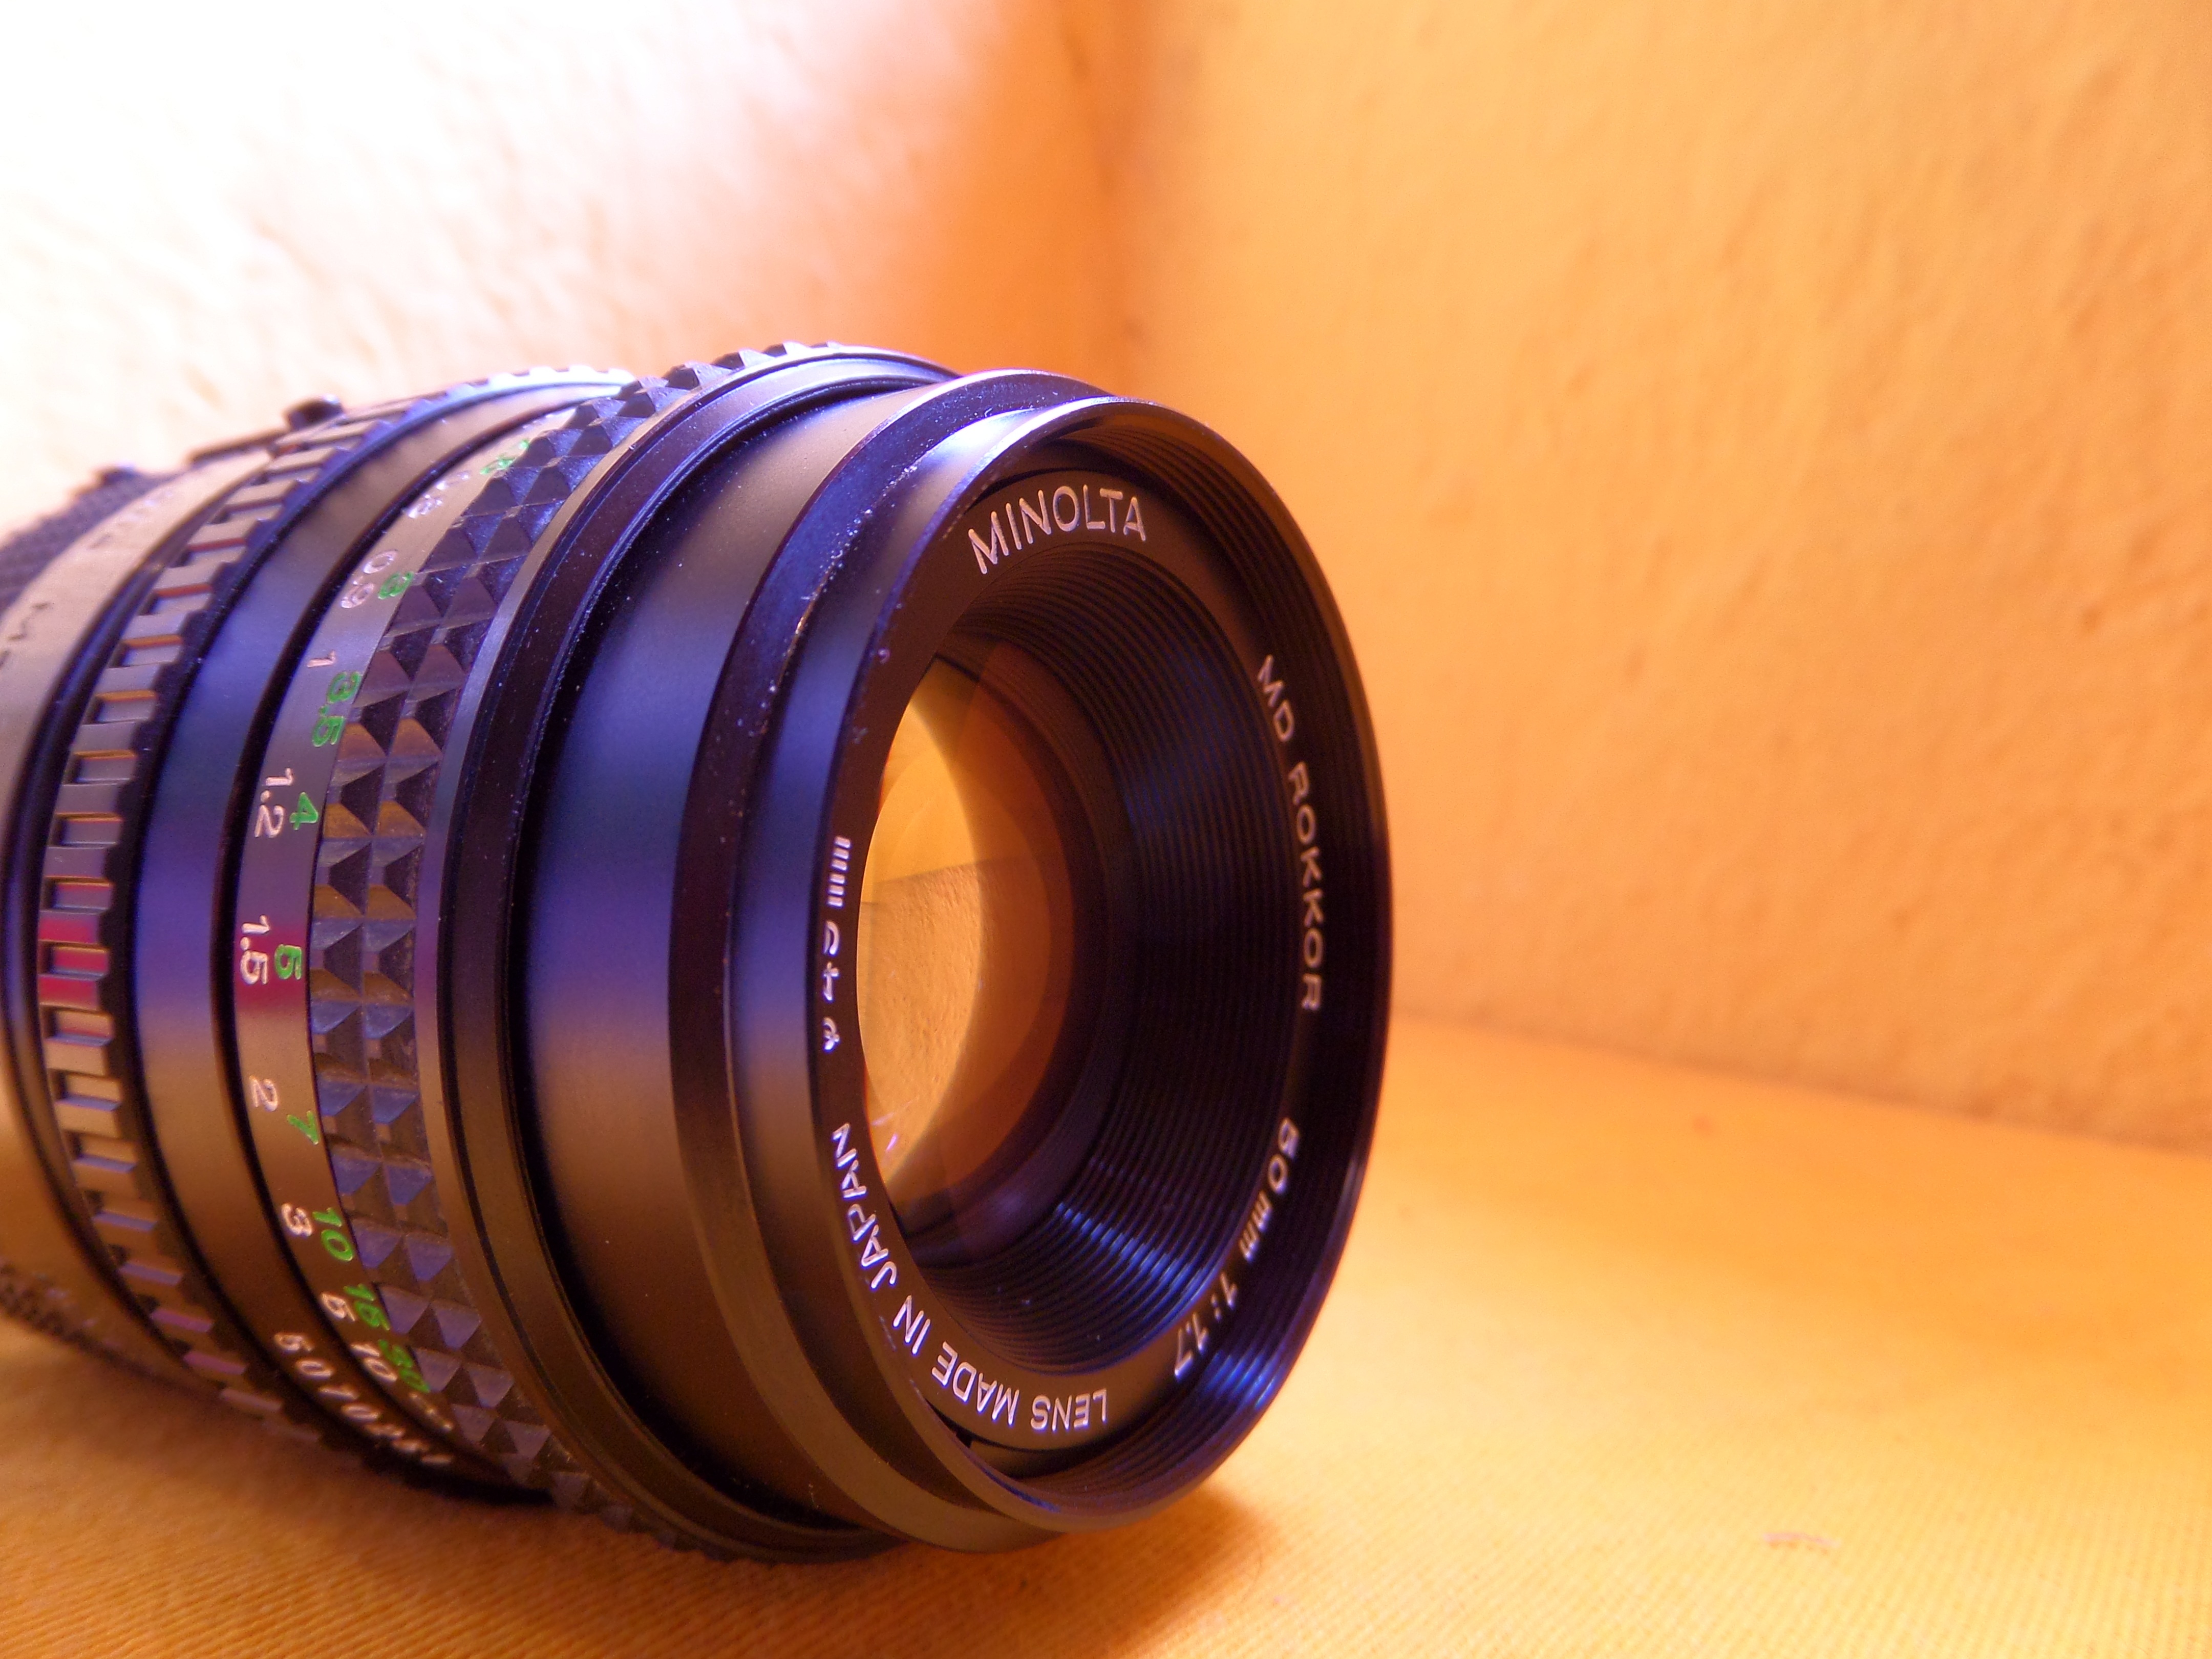
light, camera, photography, vintage, wheel, retro, view, old, lens, lens cap, black, product, focus, reflex, camera lens, photographers, looking at, observing, camera old, observe, man made object, cameras optics, teleconverter